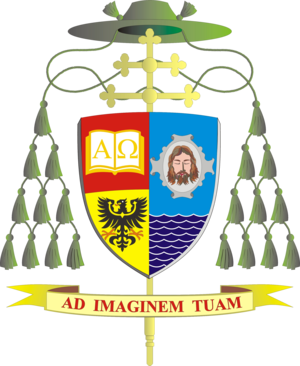
Marian Gołębiewski, né le 22 septembre 1937 à Trzebuchów en Pologne, est un évêque catholique polonais, archevêque de Wrocław de 2004 à 2013.